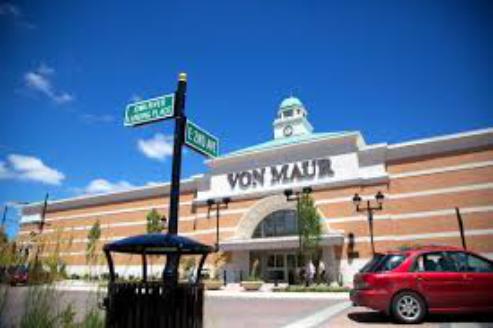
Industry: Others